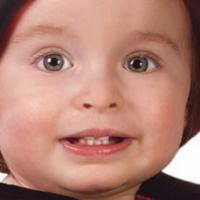
Age group: age 01-10